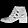
Label: Ankle boot